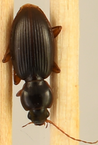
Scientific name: Synuchus impunctatus
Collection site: Bartlett Experimental Forest NEON (BART), plot BART_002